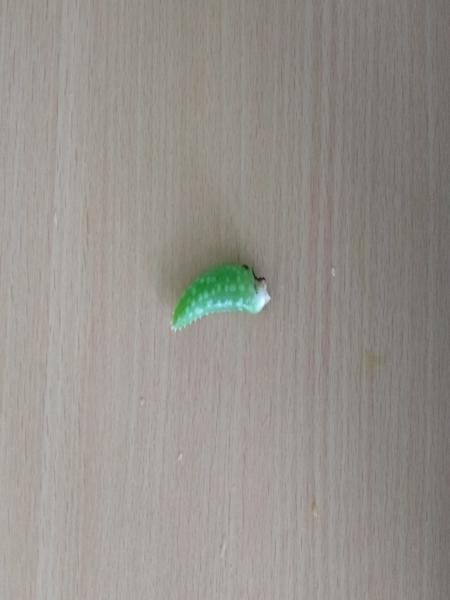
Plant: Aloevera